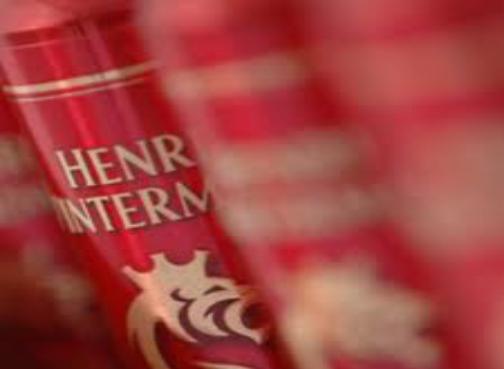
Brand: Henri Wintermans
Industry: Clothes